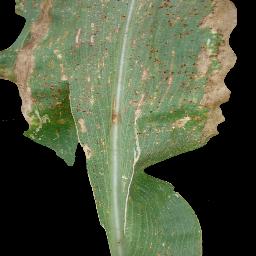
Label: Corn___Common_rust